List of birds of Jamaica

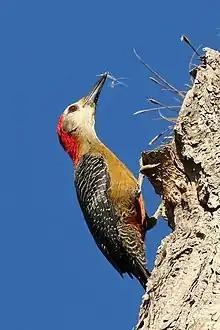
Male Jamaican woodpecker

Woodpeckers are small to medium-sized birds with chisel-like beaks, short legs, stiff tails, and long tongues used for capturing insects. Some species have feet with two toes pointing forward and two backward, while several species have only three toes. Many woodpeckers have the habit of tapping noisily on tree trunks with their beaks.